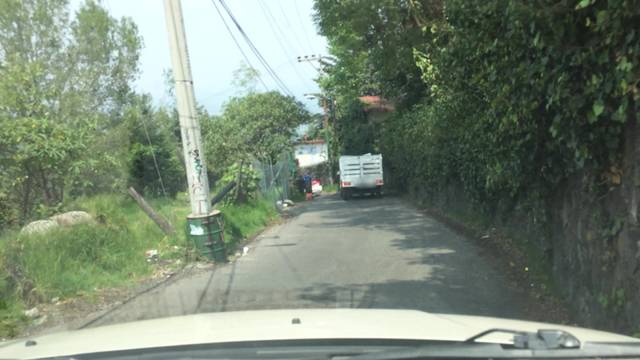
Region: Mexico
Coordinates: 19.235, -99.157